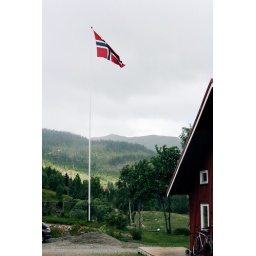
Here is the flag pole and the Norwegian flag flying on the Hovd Farm in the Mosvik region of Trondalog.